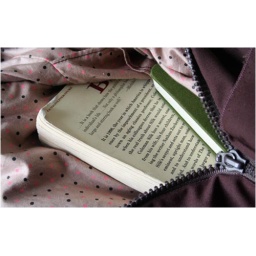
books in bag